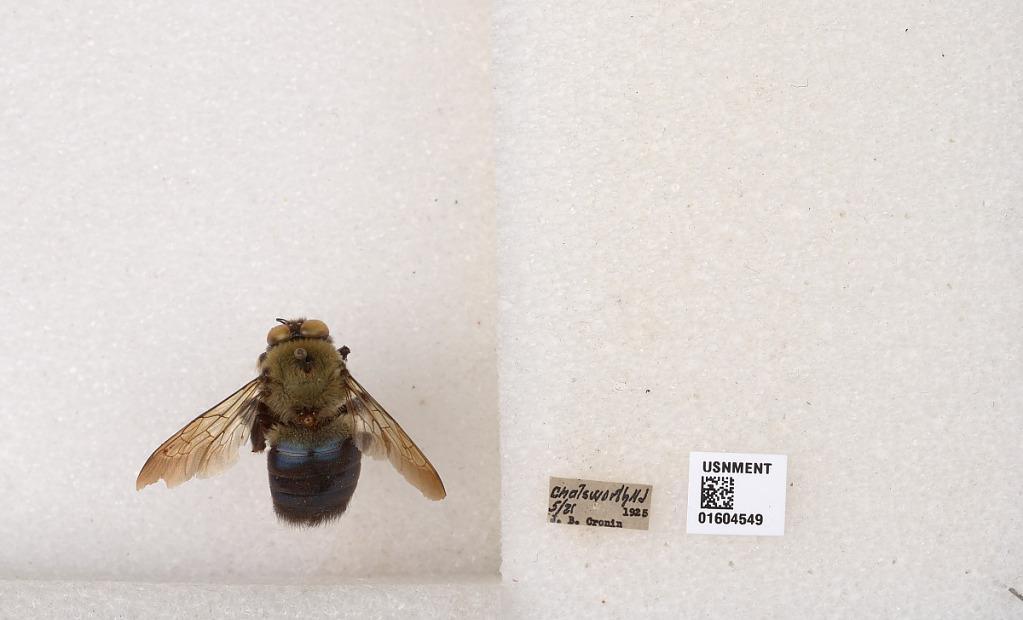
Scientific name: Xylocopa (Xylocopoides) virginica virginica (Linnaeus)
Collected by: J. Cronin
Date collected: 1925-5-21
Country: United States
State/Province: New Jersey
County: Burlington
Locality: Chatsworth
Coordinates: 39.8175, -74.535